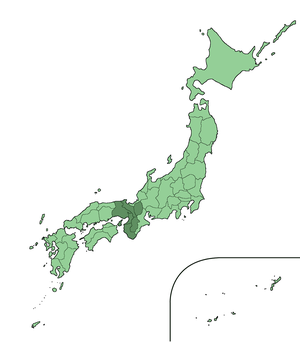
Les villes noyaux sont des villes japonaises où résident plus de 300 000 habitants. Elles sont compétentes dans certains domaines habituellement réservés aux préfectures mais dans une moindre mesure que les villes désignées par ordonnance gouvernementale.